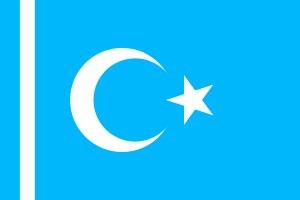
Les Turcomans de Syrie ou Turkmènes de Syrie sont des citoyens syriens d'origine turque oghouze.